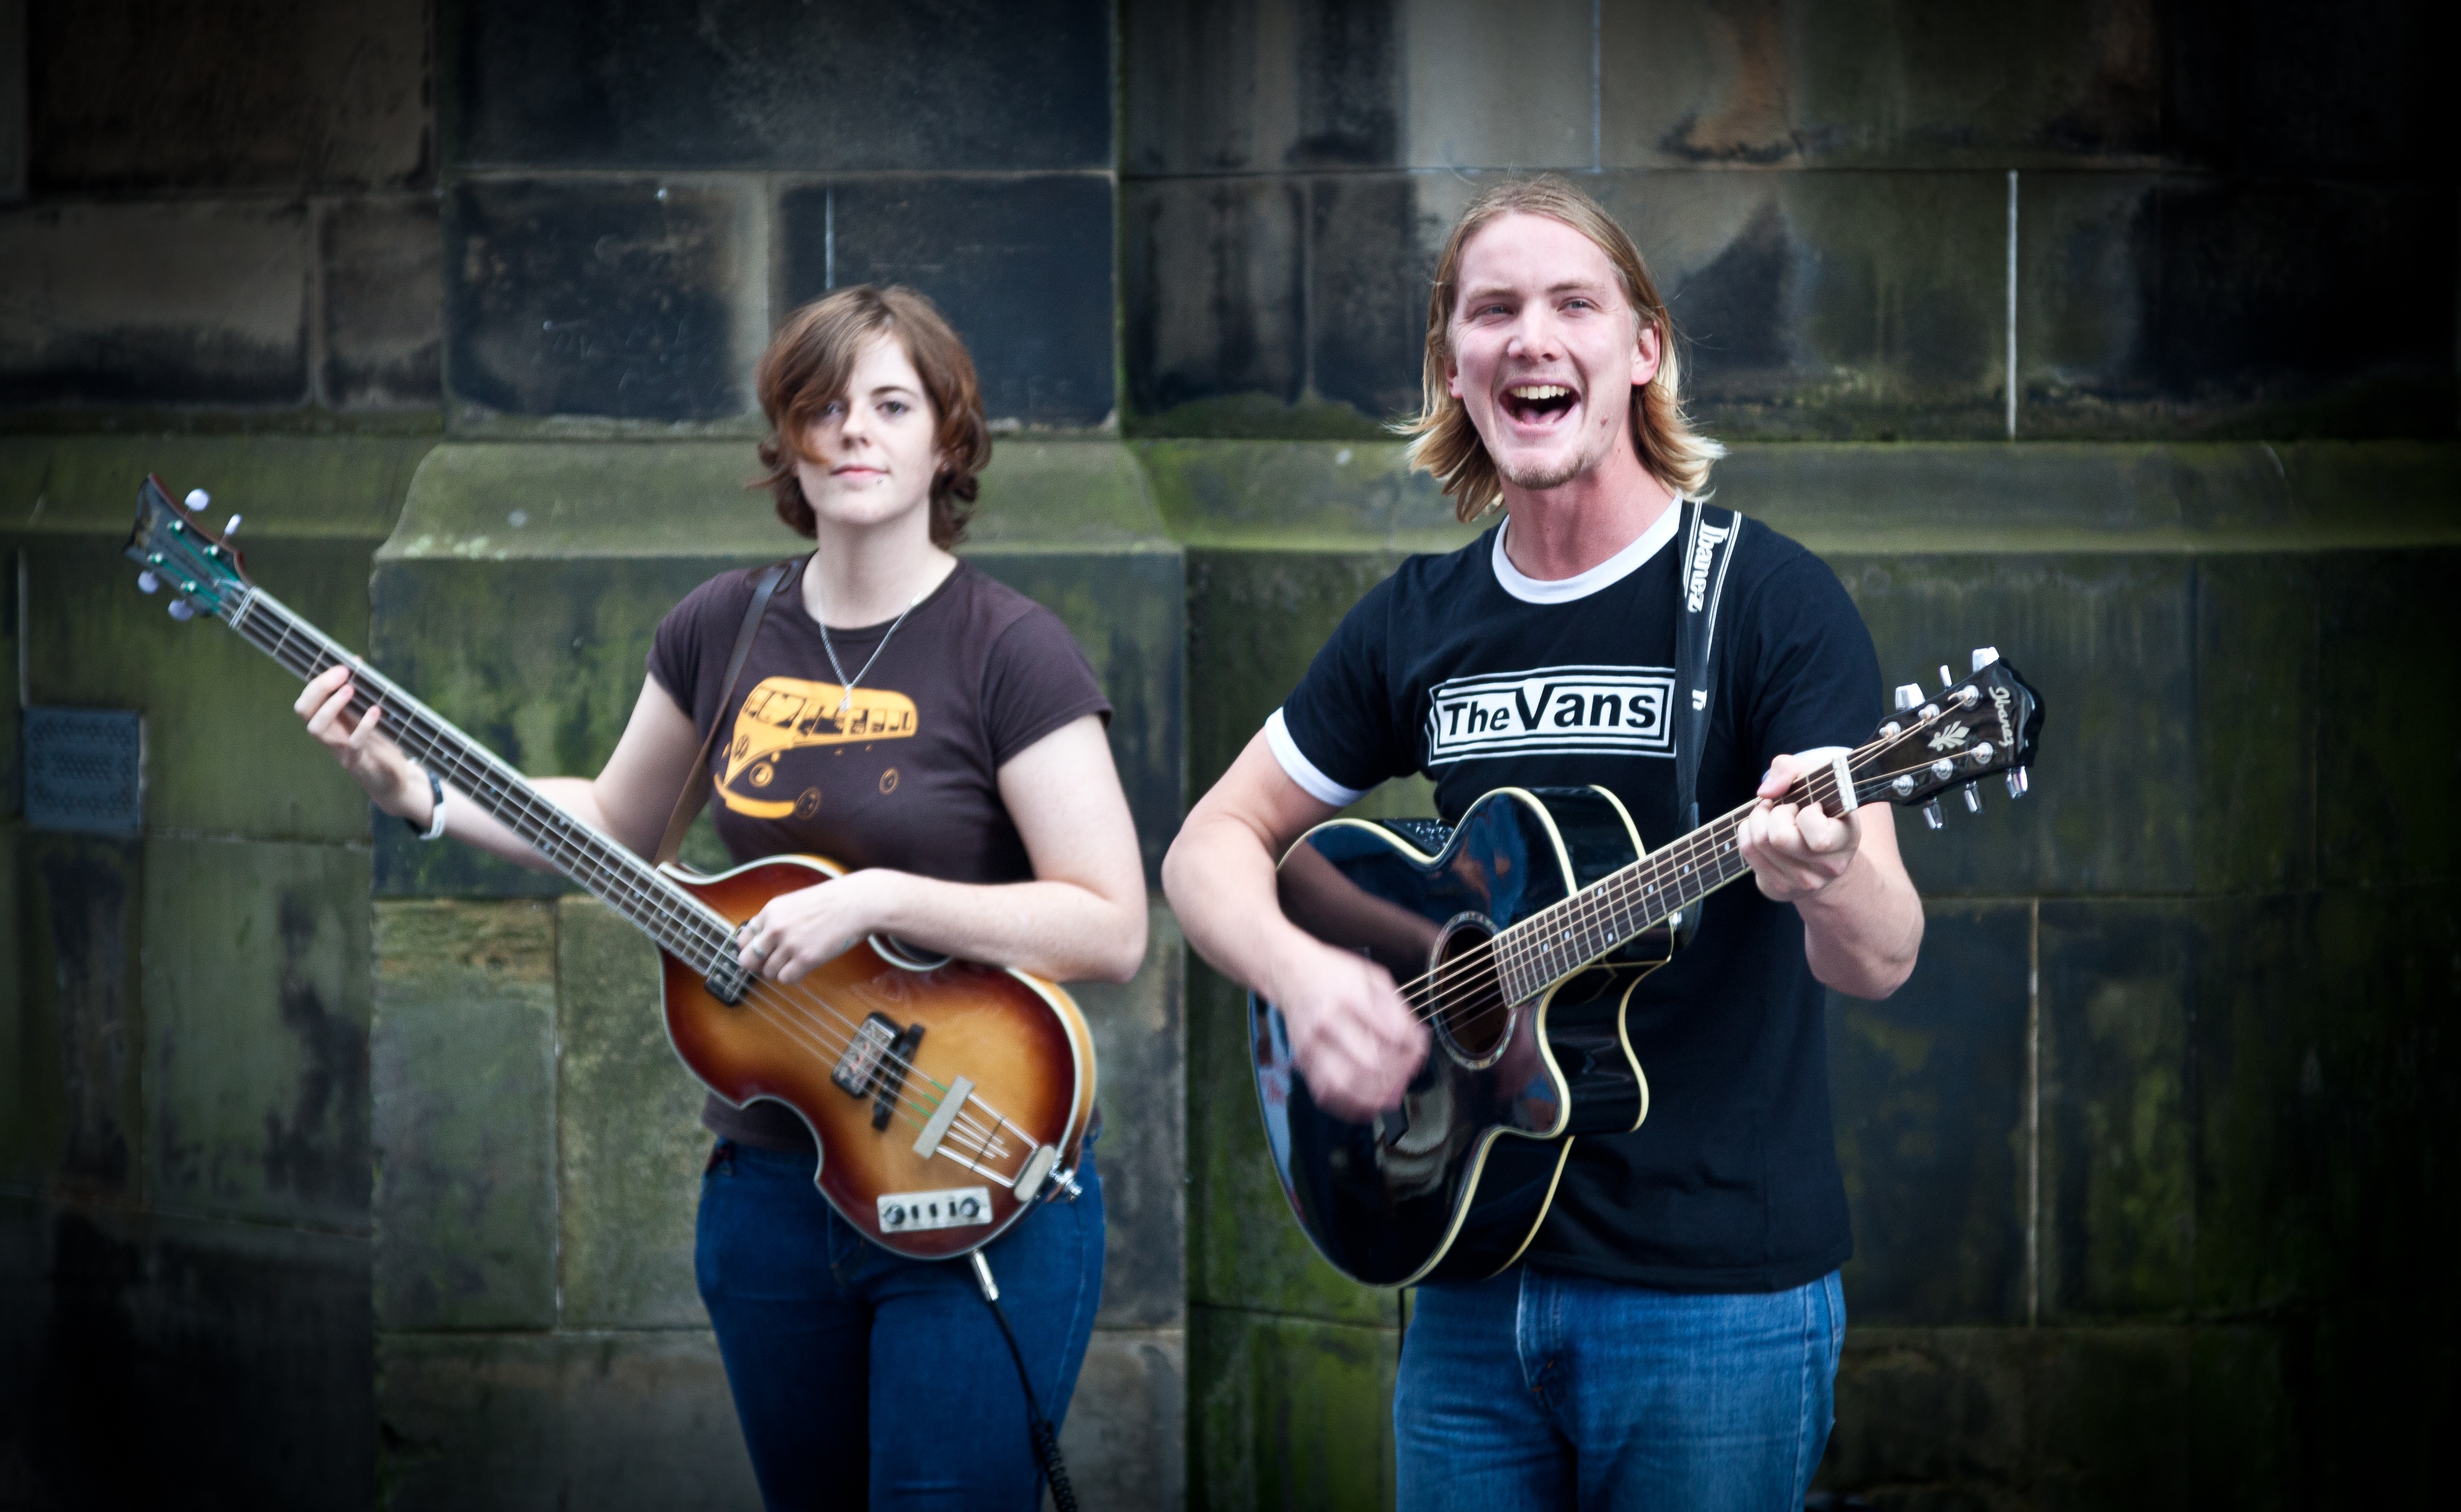
music, people, guitar, male, female, concert, artist, human, musician, make up, face, stage, performance, bassist, singing, pose, expression, guitarist, singers, performers, entertainment, adult, costumes, performing arts, street performers, string instrument, edinburgh fringe, social group, plucked string instruments, musical ensemble, coulpe